Bishop Morrow School

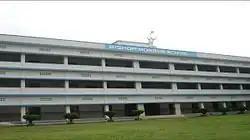

Bishop Morrow School (BMS) is an English medium school in Krishnanagar, Nadia, India. It is situated at Bejikhali crossing. It is a private-profit school run by SMI in the district of Nadia. Currently, the school is affiliated with the Council for the Indian School Certificate Examinations, up to Class X and Class XII(Science and Arts Stream). The school follows the Indian Certificate of Secondary Education Examination (ICSE) & Indian School Certificate Examination (ISC) syllabus.